Joan Barry (British actress)

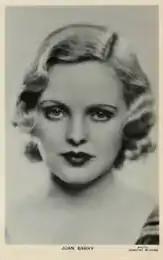
photo by Dorothy Wilding

Joan Barry (born Ina Florence Marshman Bell; 5 November 1903 – 10 April 1989) was a British actress, whose career straddled the development of talkies.